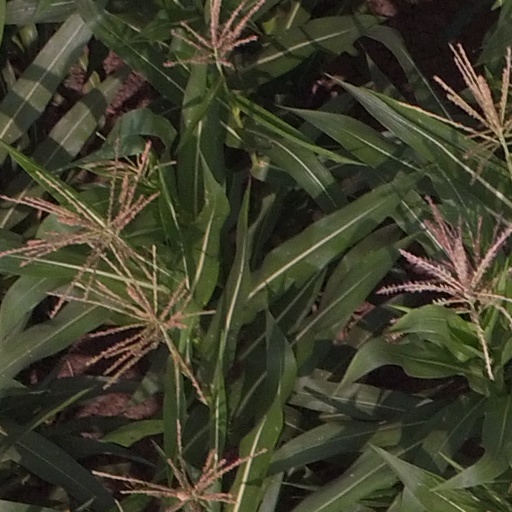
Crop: maize; corn